Vooruit (political party)

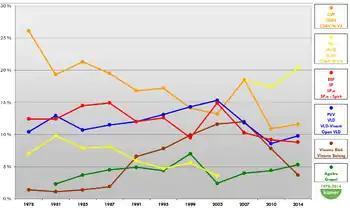
The main six Flemish political parties and their results for the Chamber of Representatives from 1978 to 2014 in percentages for the complete kingdom

In January 2018, the party advocated for a "new socialism" and a "new equality". In September 2020, party leader Conner Rousseau announced a renaming of the party to "Vooruit" ("Forward"). The new name was made official on 21 March 2021.